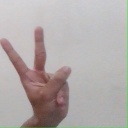
अक्षर: क